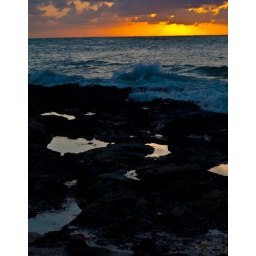
I love the coral on the beach in this picture. Sunsetting on the western coast of New Providence Island, The Bahamas. 03/24/09